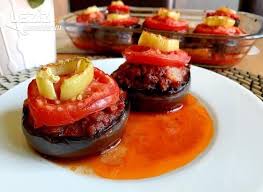
Yemek: karniyarik